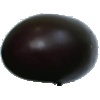
Label: eggplant